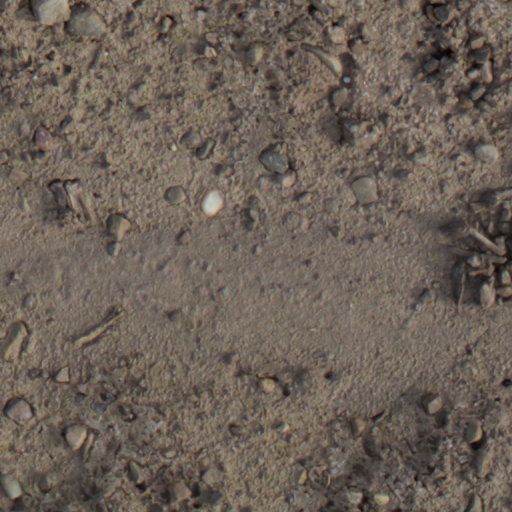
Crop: wheat